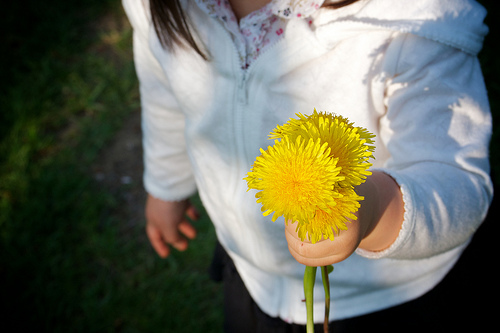
Flower: dandelion